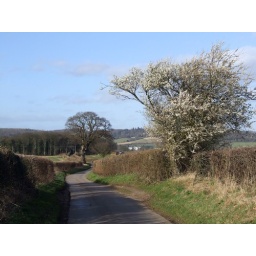
Uploaded to GWUK and guessed by &lt;b&gt;norfolkboy1&lt;/b&gt;.&lt;b&gt;martin97uk&lt;/b&gt; gets a bonus point for recognising the white building